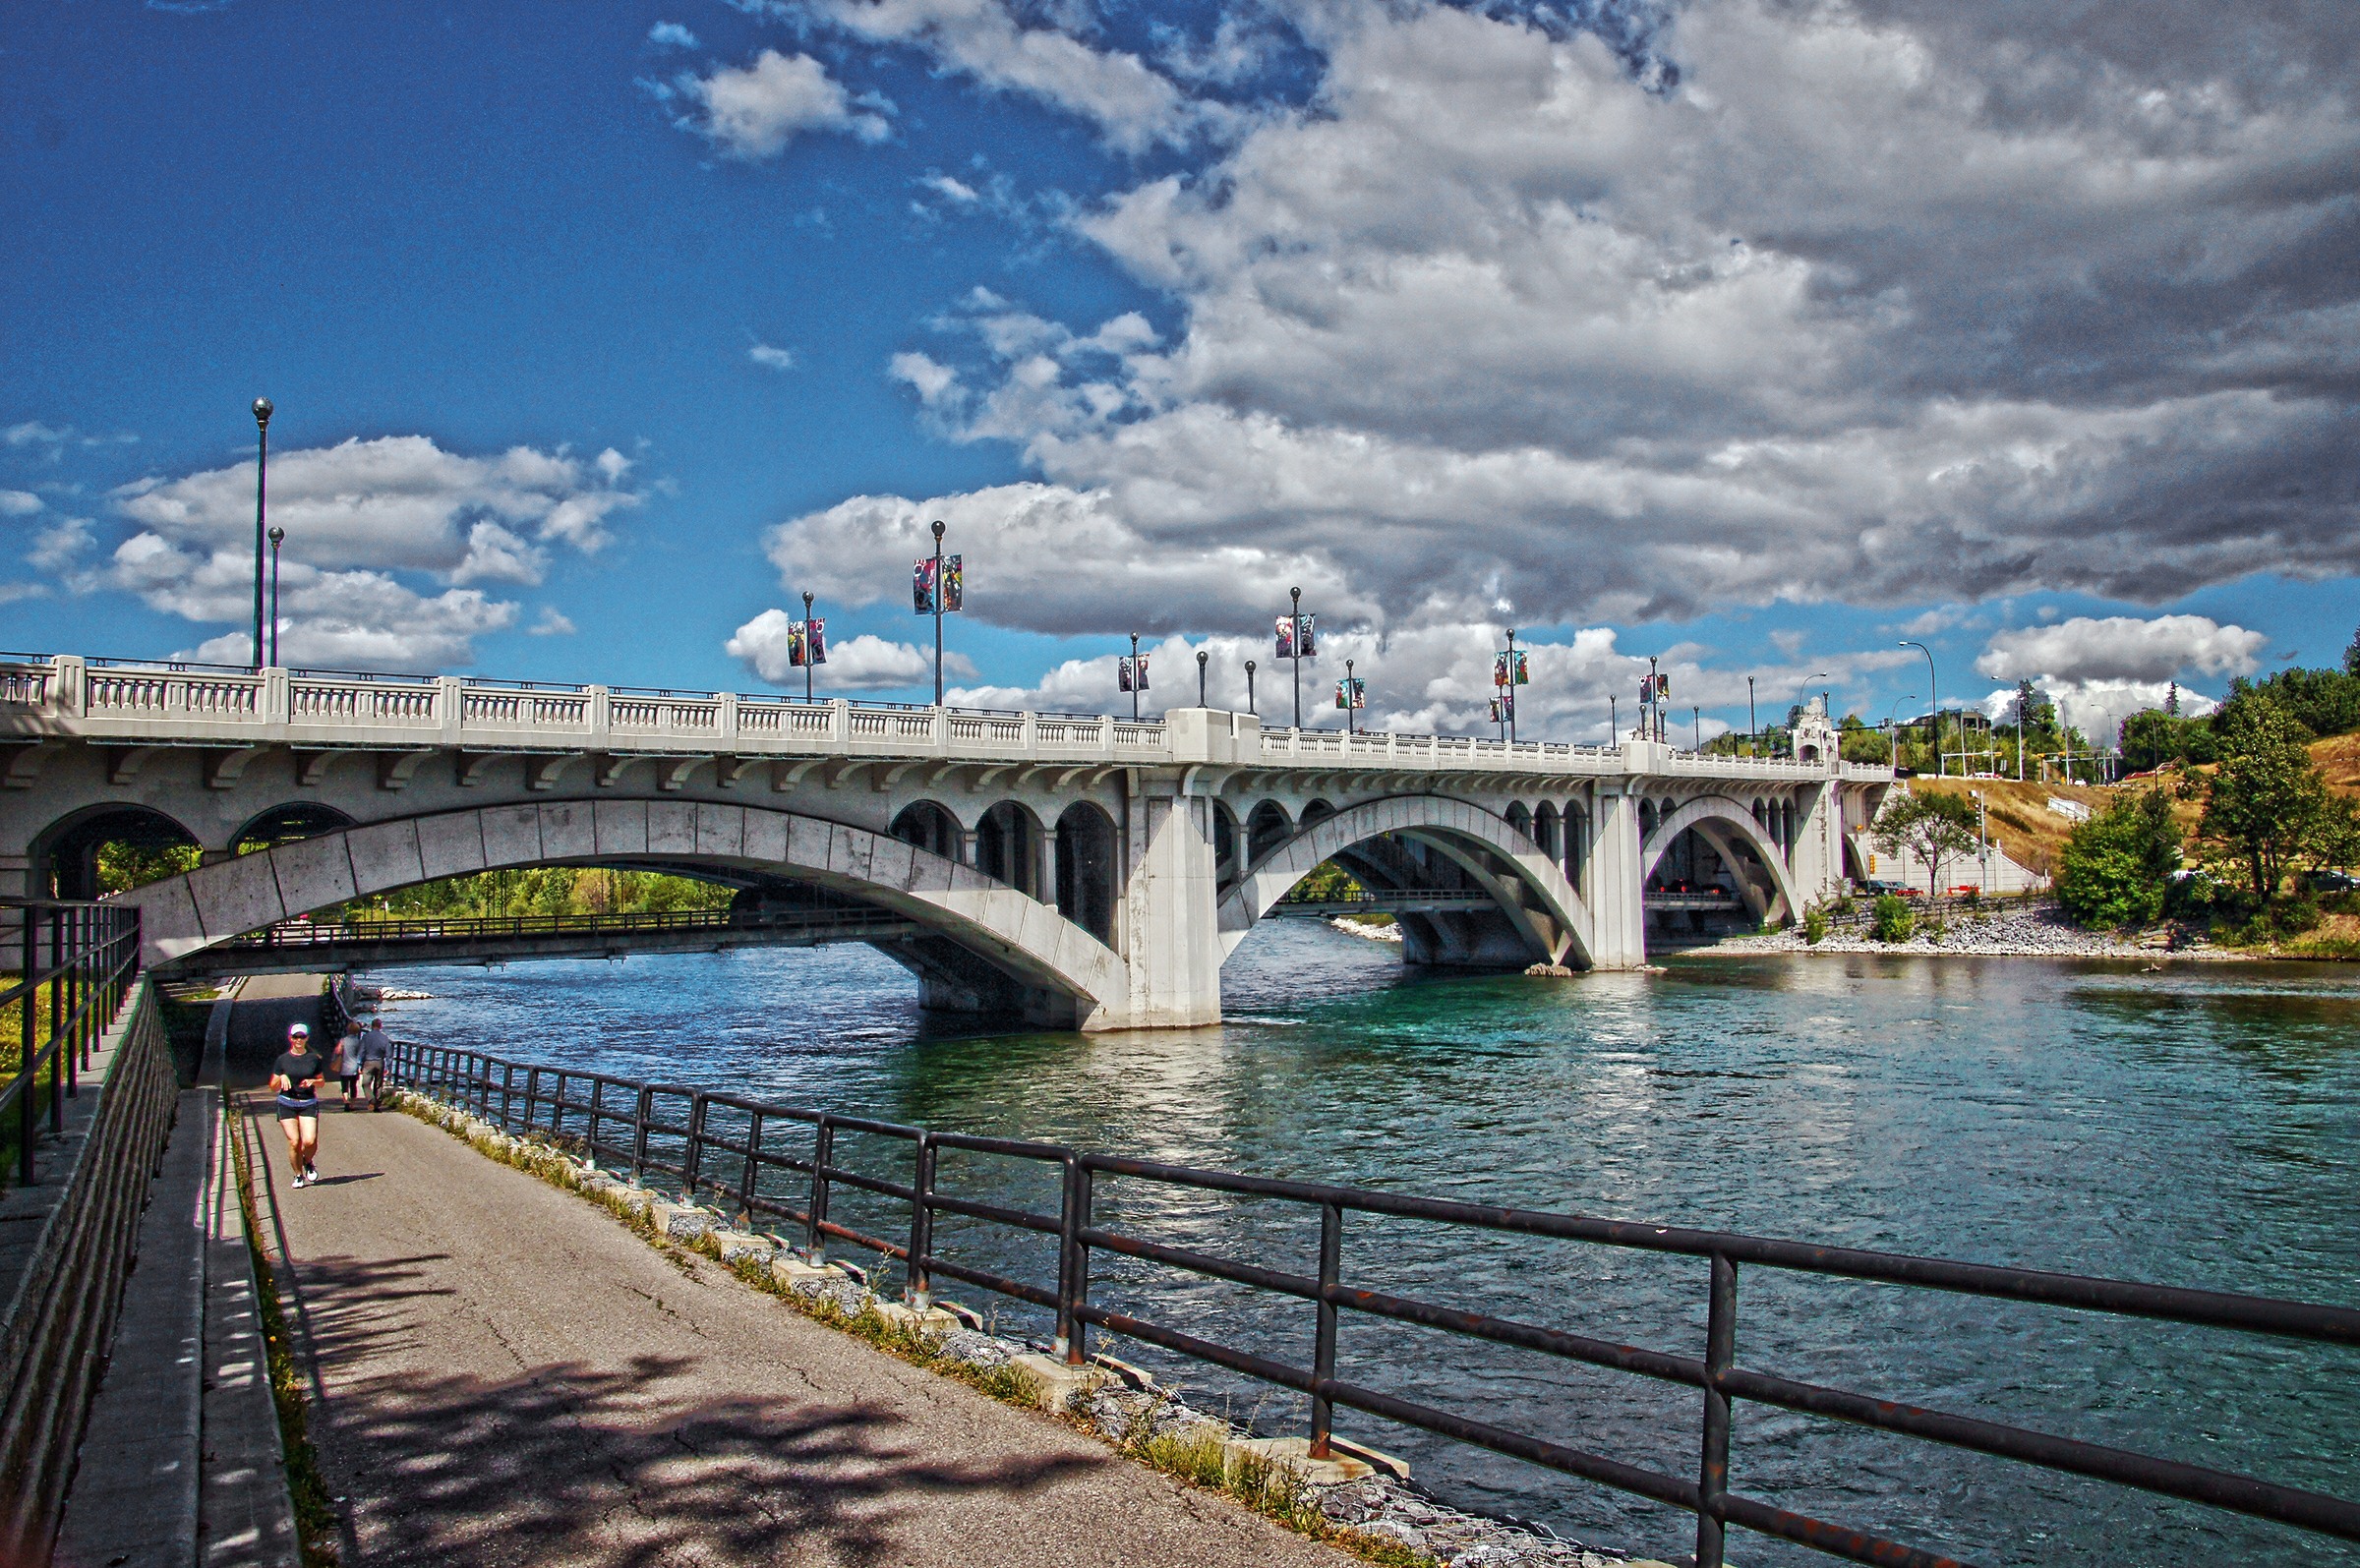
sea, bridge, river, vacation, landmark, canada, culture, sonyalpha, calgary, bowriver, calgarysightseeing, arch bridge, nonbuilding structure